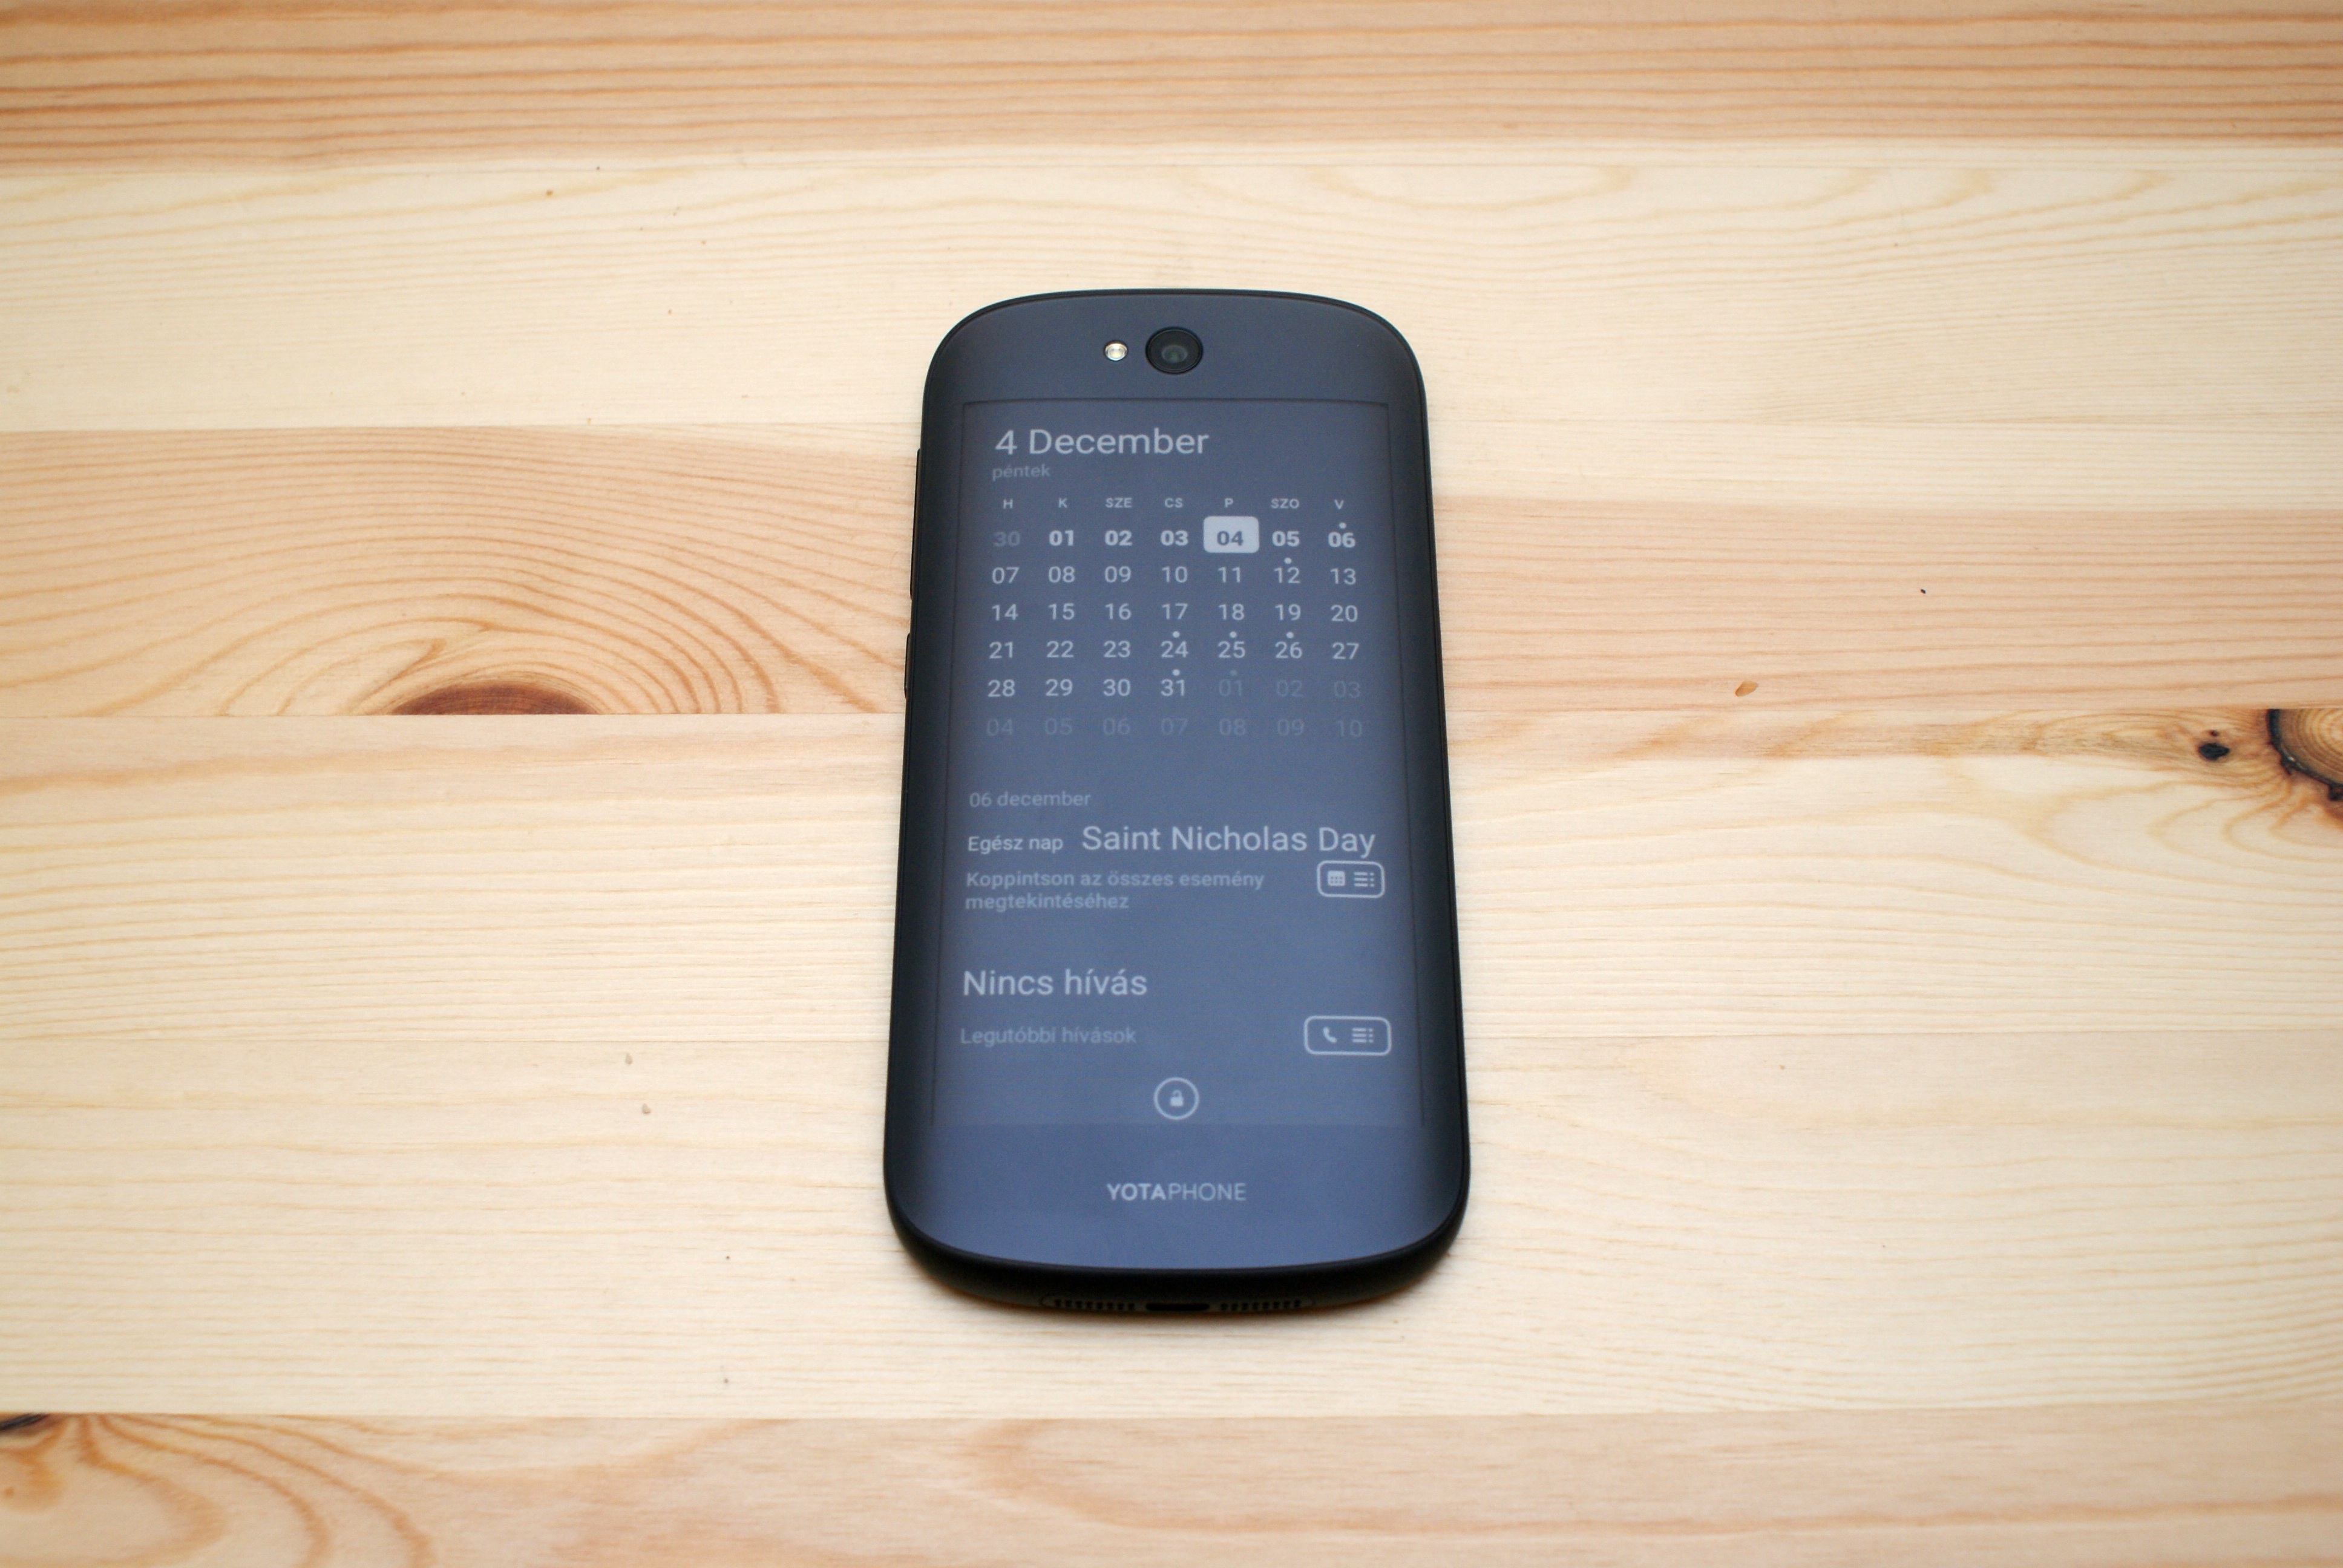
smartphone, mobile, technology, telephone, gadget, mobile phone, product, electronics, multimedia, e book, e paper, e ink, yotaphone2, electronic device, portable communications device, communication device